Ahaetulla

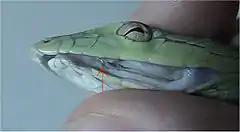
"Ahaetulla prasina", showing rear-set fang

They are primarily diurnal and arboreal, living in humid rainforests. Their diet consists mainly of lizards, but sometimes frogs and rodents are also consumed. "Ahaetulla fronticincta", however, feeds exclusively on fish, striking its prey from branches overhanging water. "Ahaetulla" venom is not considered to be dangerous to humans, but serves to cause paralysis in their fast moving prey choices. They are ovoviviparous.